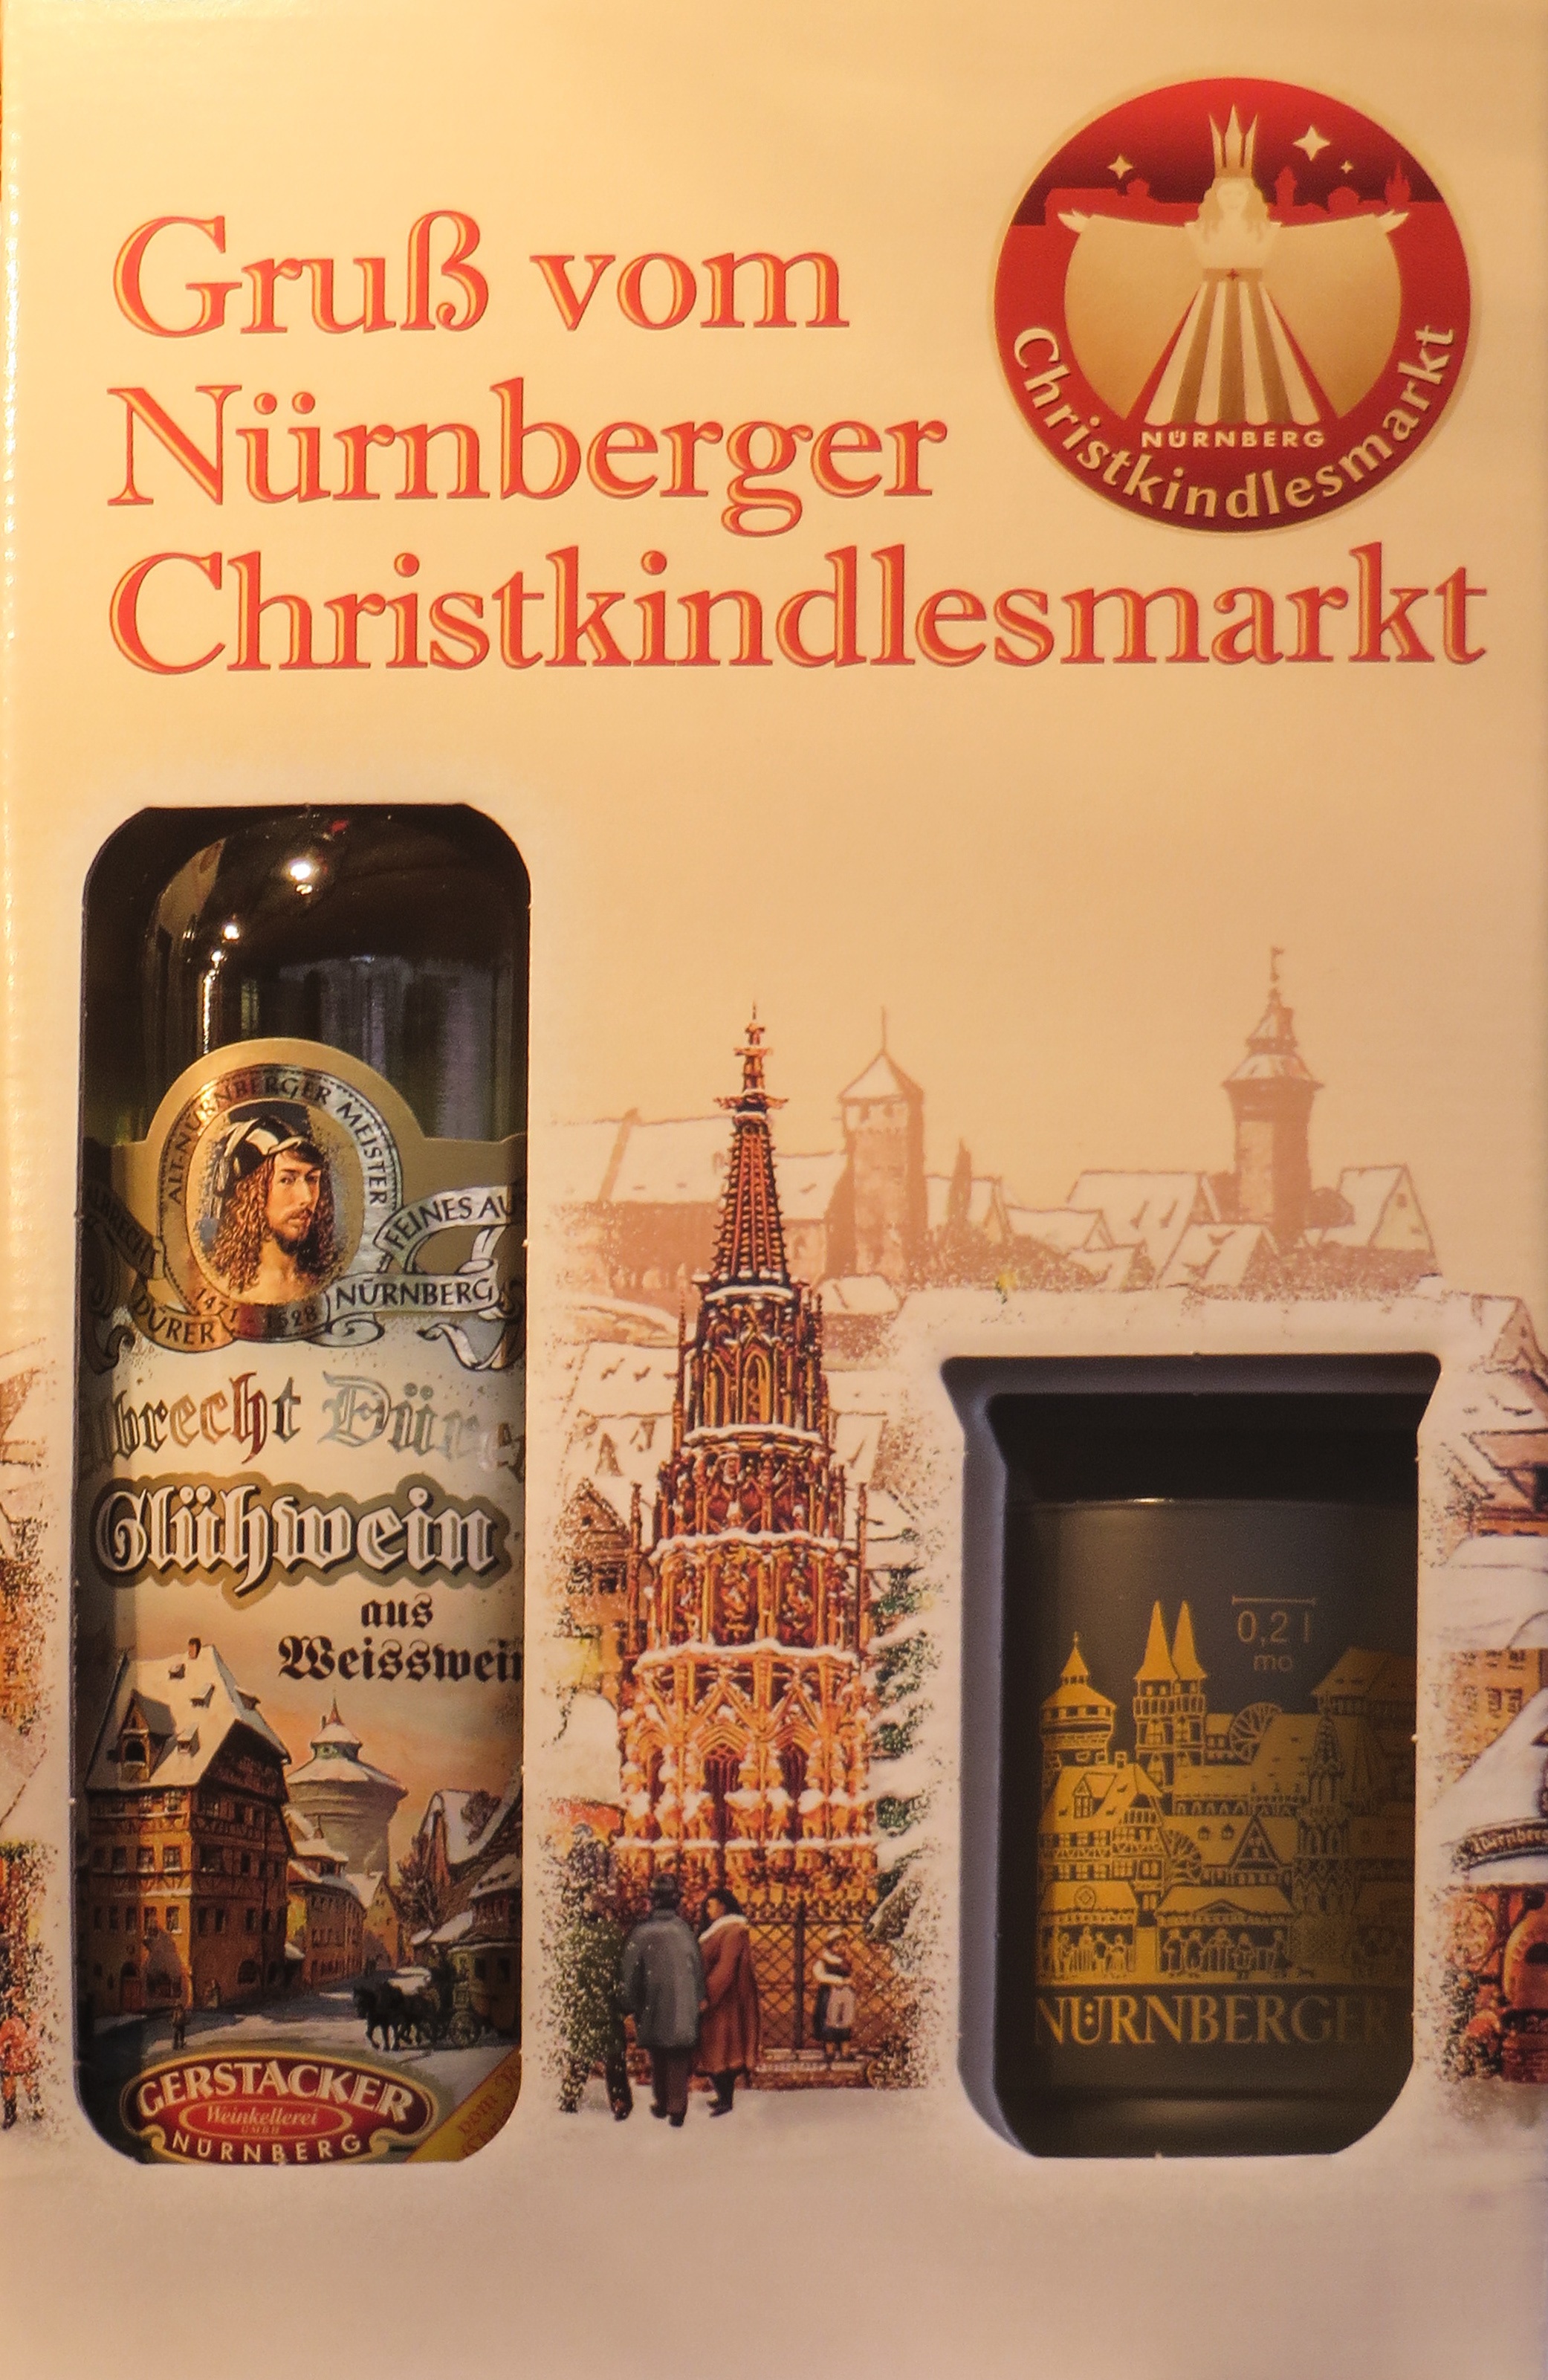
advertising, drink, bottle, whisky, christmas market, nuremberg, mulled wine, distilled beverage